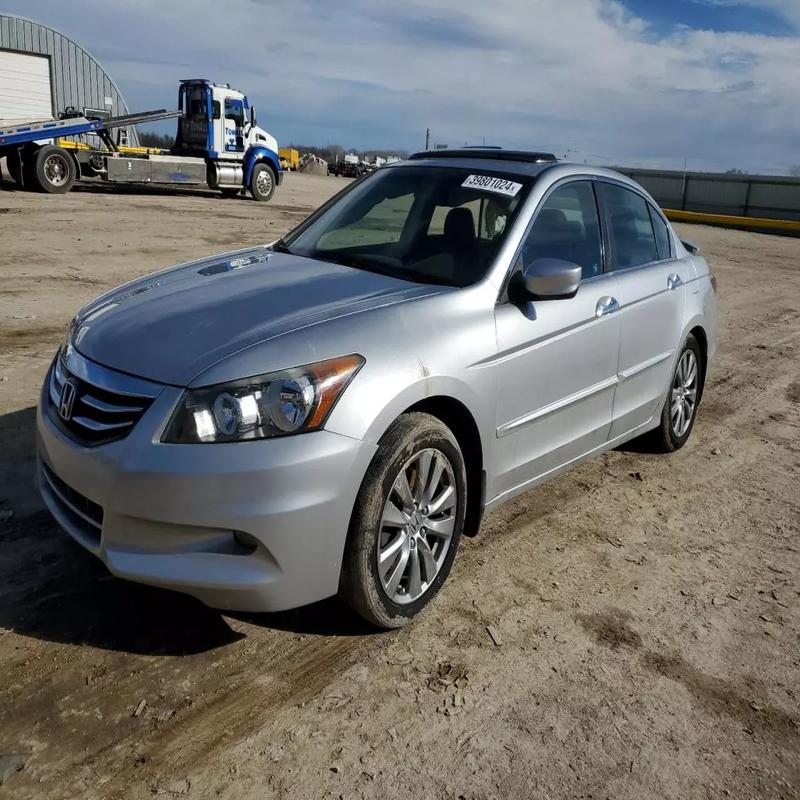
Aucun dommage détecté.
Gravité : aucun